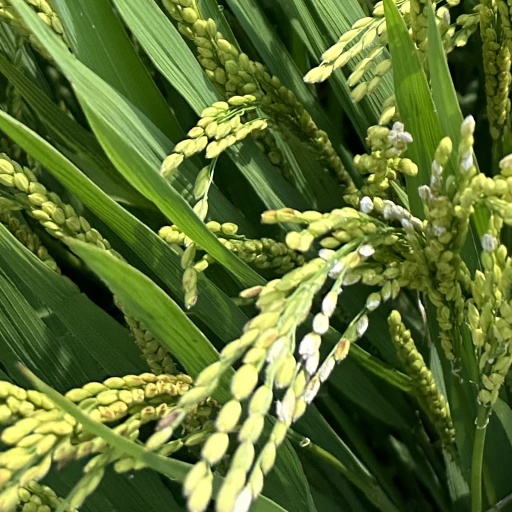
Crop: rice